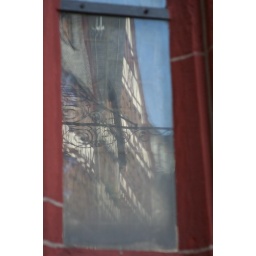
Reflection of a building in the window of the Nikolaikirche in Frankfurt